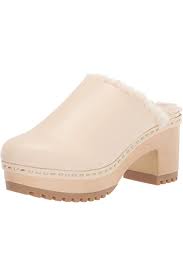
Label: Clog